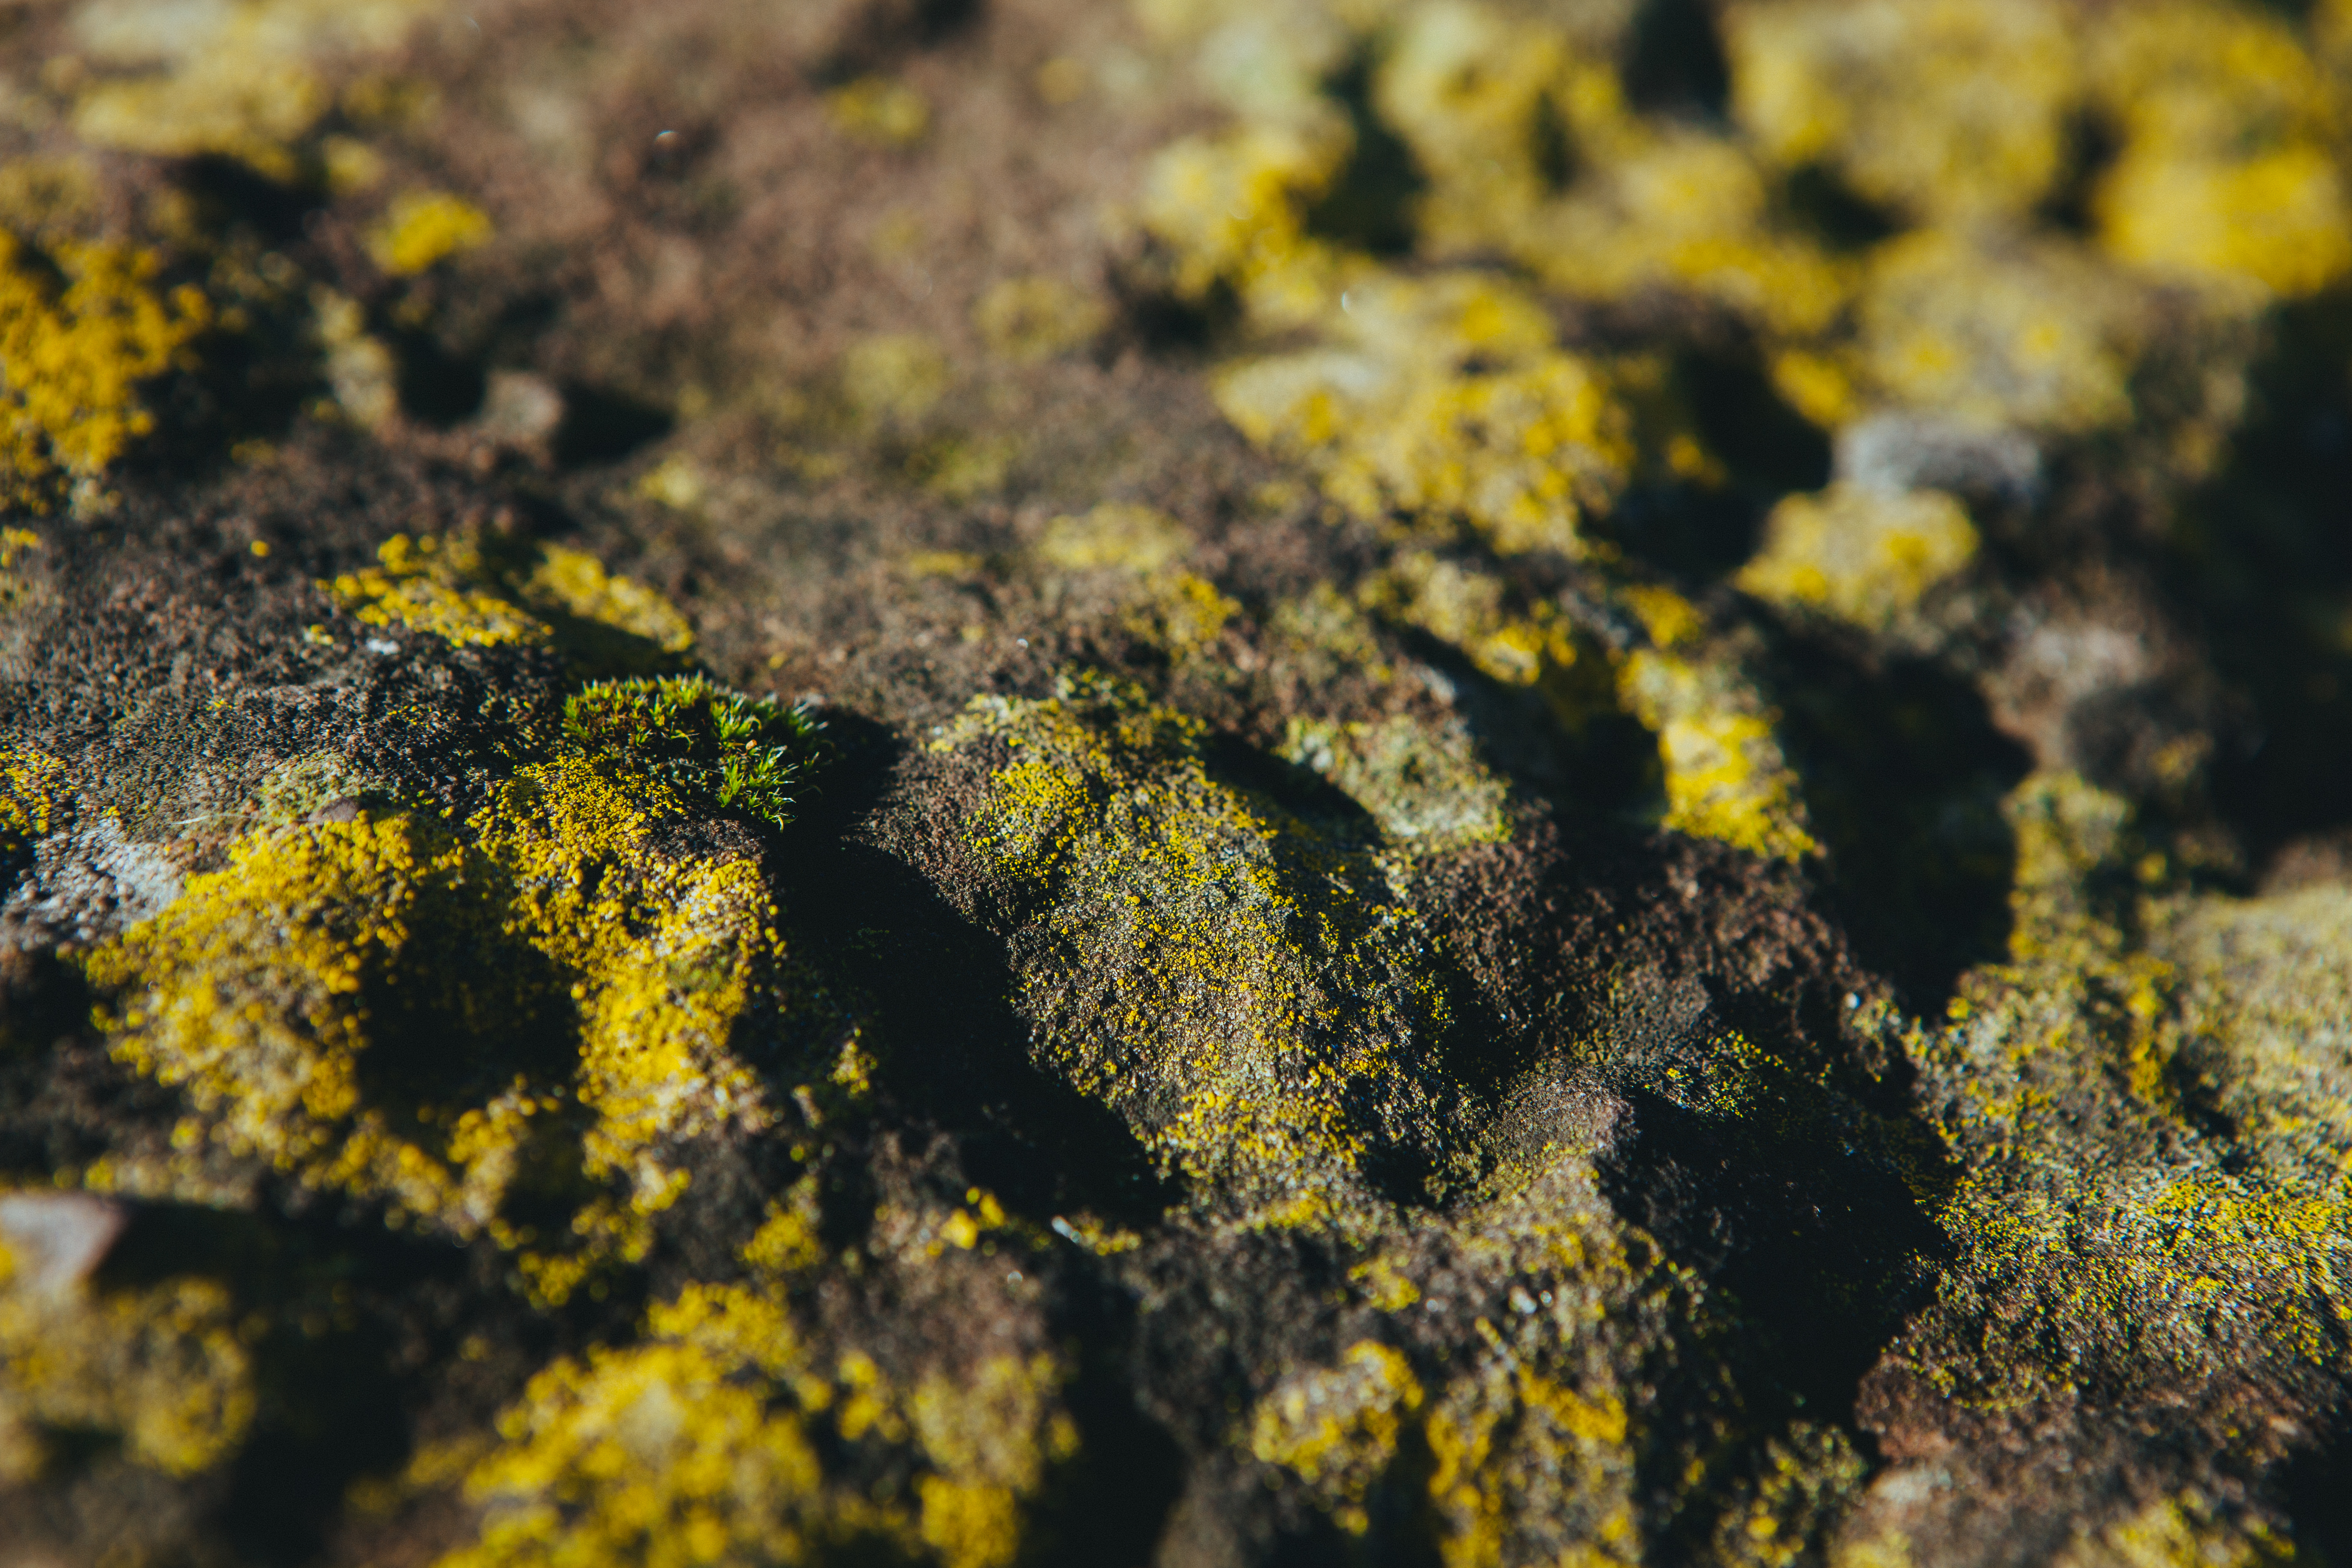
yellow, leaf, close up, botany, organism, spring, rock, plant, grass, macro photography, pattern, moss, non vascular land plant, autumn, photography, wildflower, soil, flower, vascular plant